Bolarque Dam

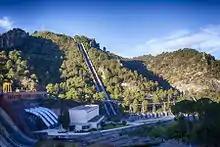
The penstocks of Bolarque 2

The pumped-storage power plant was built between 1969 and 1974. It went on line in 1973. The plant has a nameplate capacity of 203 (208) MW. According to this source, the nameplate capacity is 208 MW when pumping and 239 MW when generating energy. The power station contains 4 reversible Francis turbine-generators with 52 MW each. The maximum hydraulic head is 269.5 (245) m. Maximum flow is 98.8 (99) m³/s when generating energy and 66 m³/s when pumping.